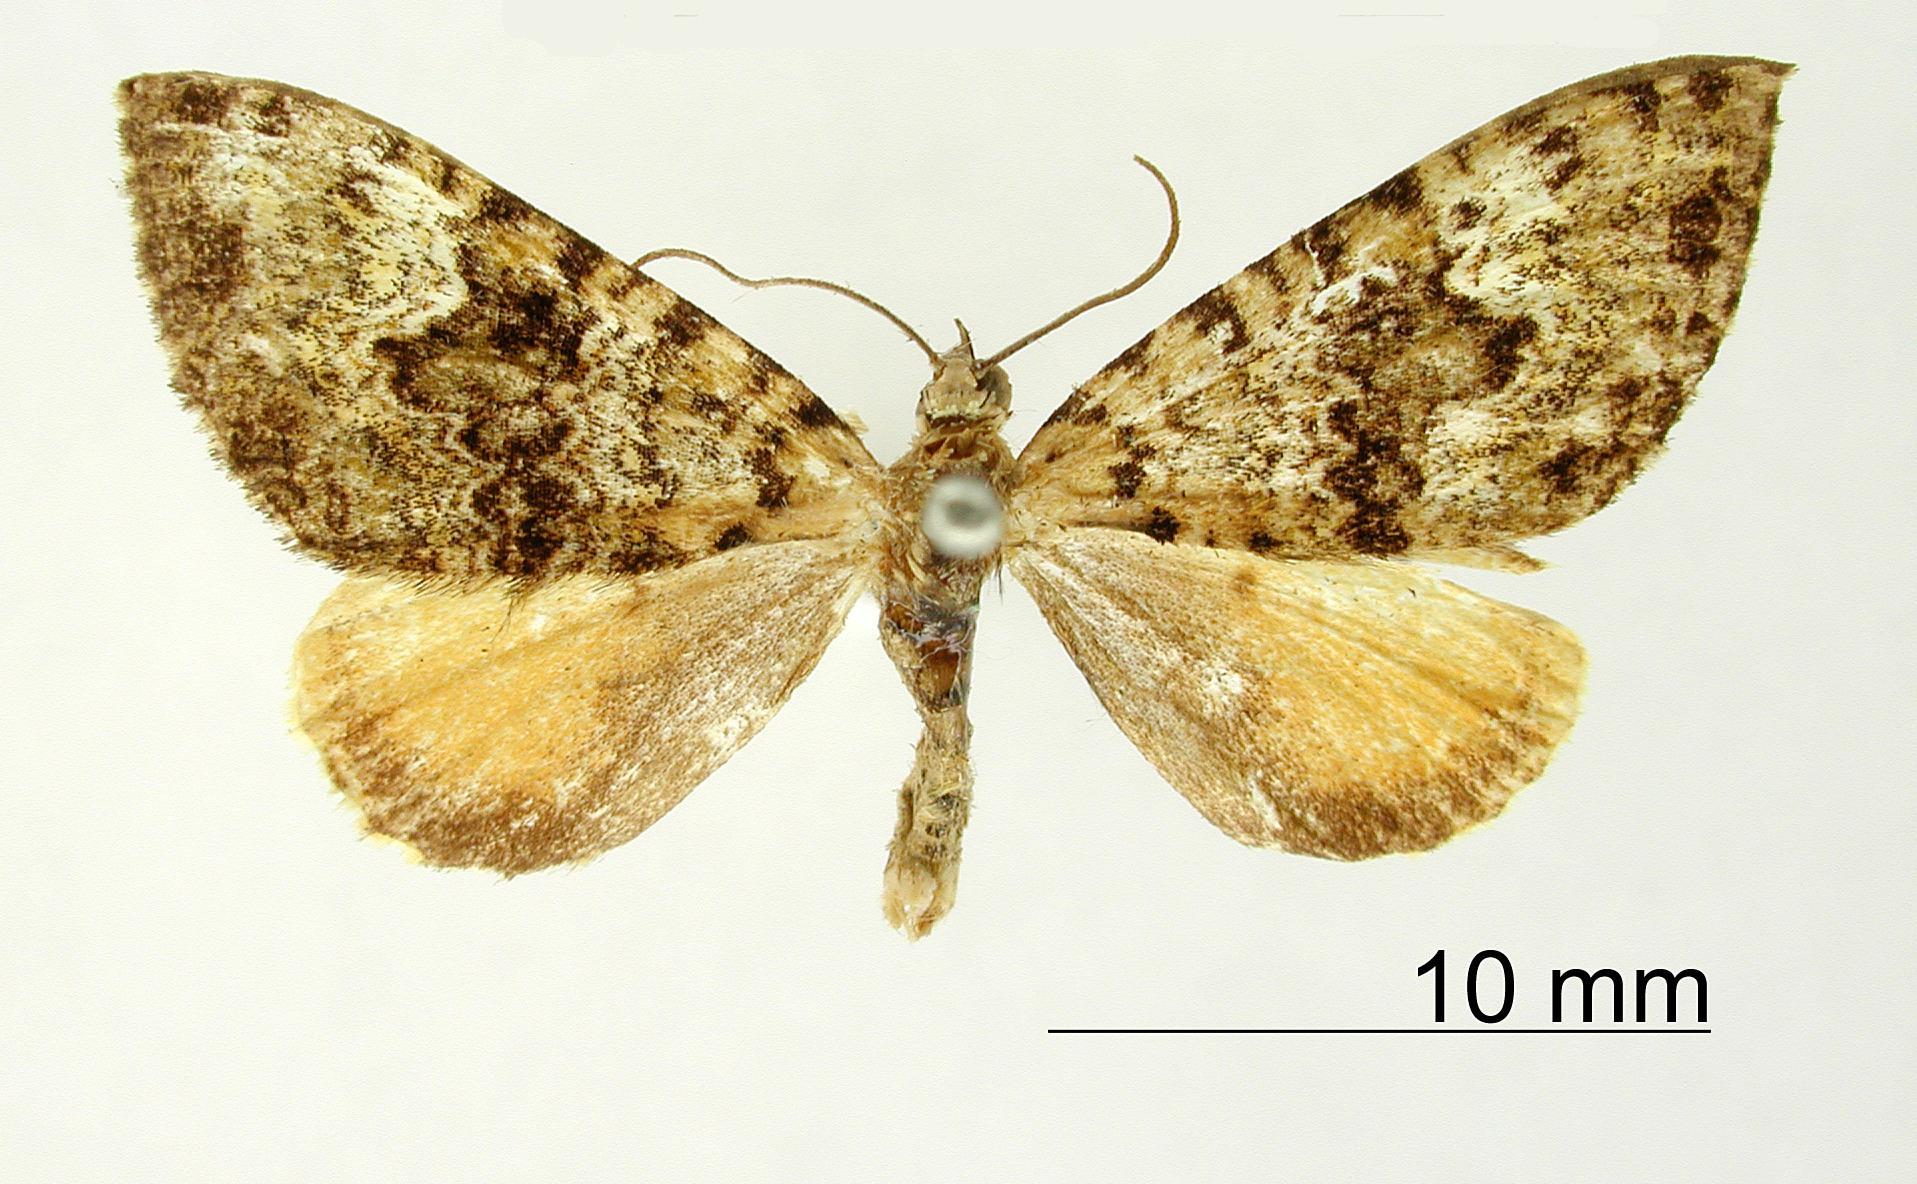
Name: Eriopygidia flavisquammata
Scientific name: Eriopygidia flavisquammata Dognin, 1904
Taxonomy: Animalia, Arthropoda, Insecta, Lepidoptera, Geometridae, Larentiinae
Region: [Not Stated]
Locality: [Not Stated], [Not stated], Tucuman, Argentina
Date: [Not Stated]